Cherry blossom

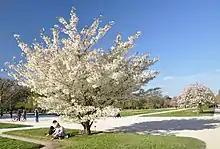
"Prunus speciosa" (Oshima cherry), a species of cherry tree that has given rise to many cultivars

A culture of plum blossom viewing has existed in mainland China since ancient times, and although cherry trees have many wild species, most of them had small flowers, and the distribution of wild cherry trees with large flowers suitable for cherry blossom viewing was limited. In Europe and North America, there were few cherry species with characteristics suitable for cherry blossom viewing. In Japan, on the other hand, the "Prunus speciosa" (Oshima cherry) and , which have large flowers suitable for cherry blossom viewing and tend to grow into large trees, were distributed over a fairly large area of the country and were close to people's living areas. The development of cherry blossom viewing, and the production of cultivars, is therefore considered to have taken place primarily in Japan.